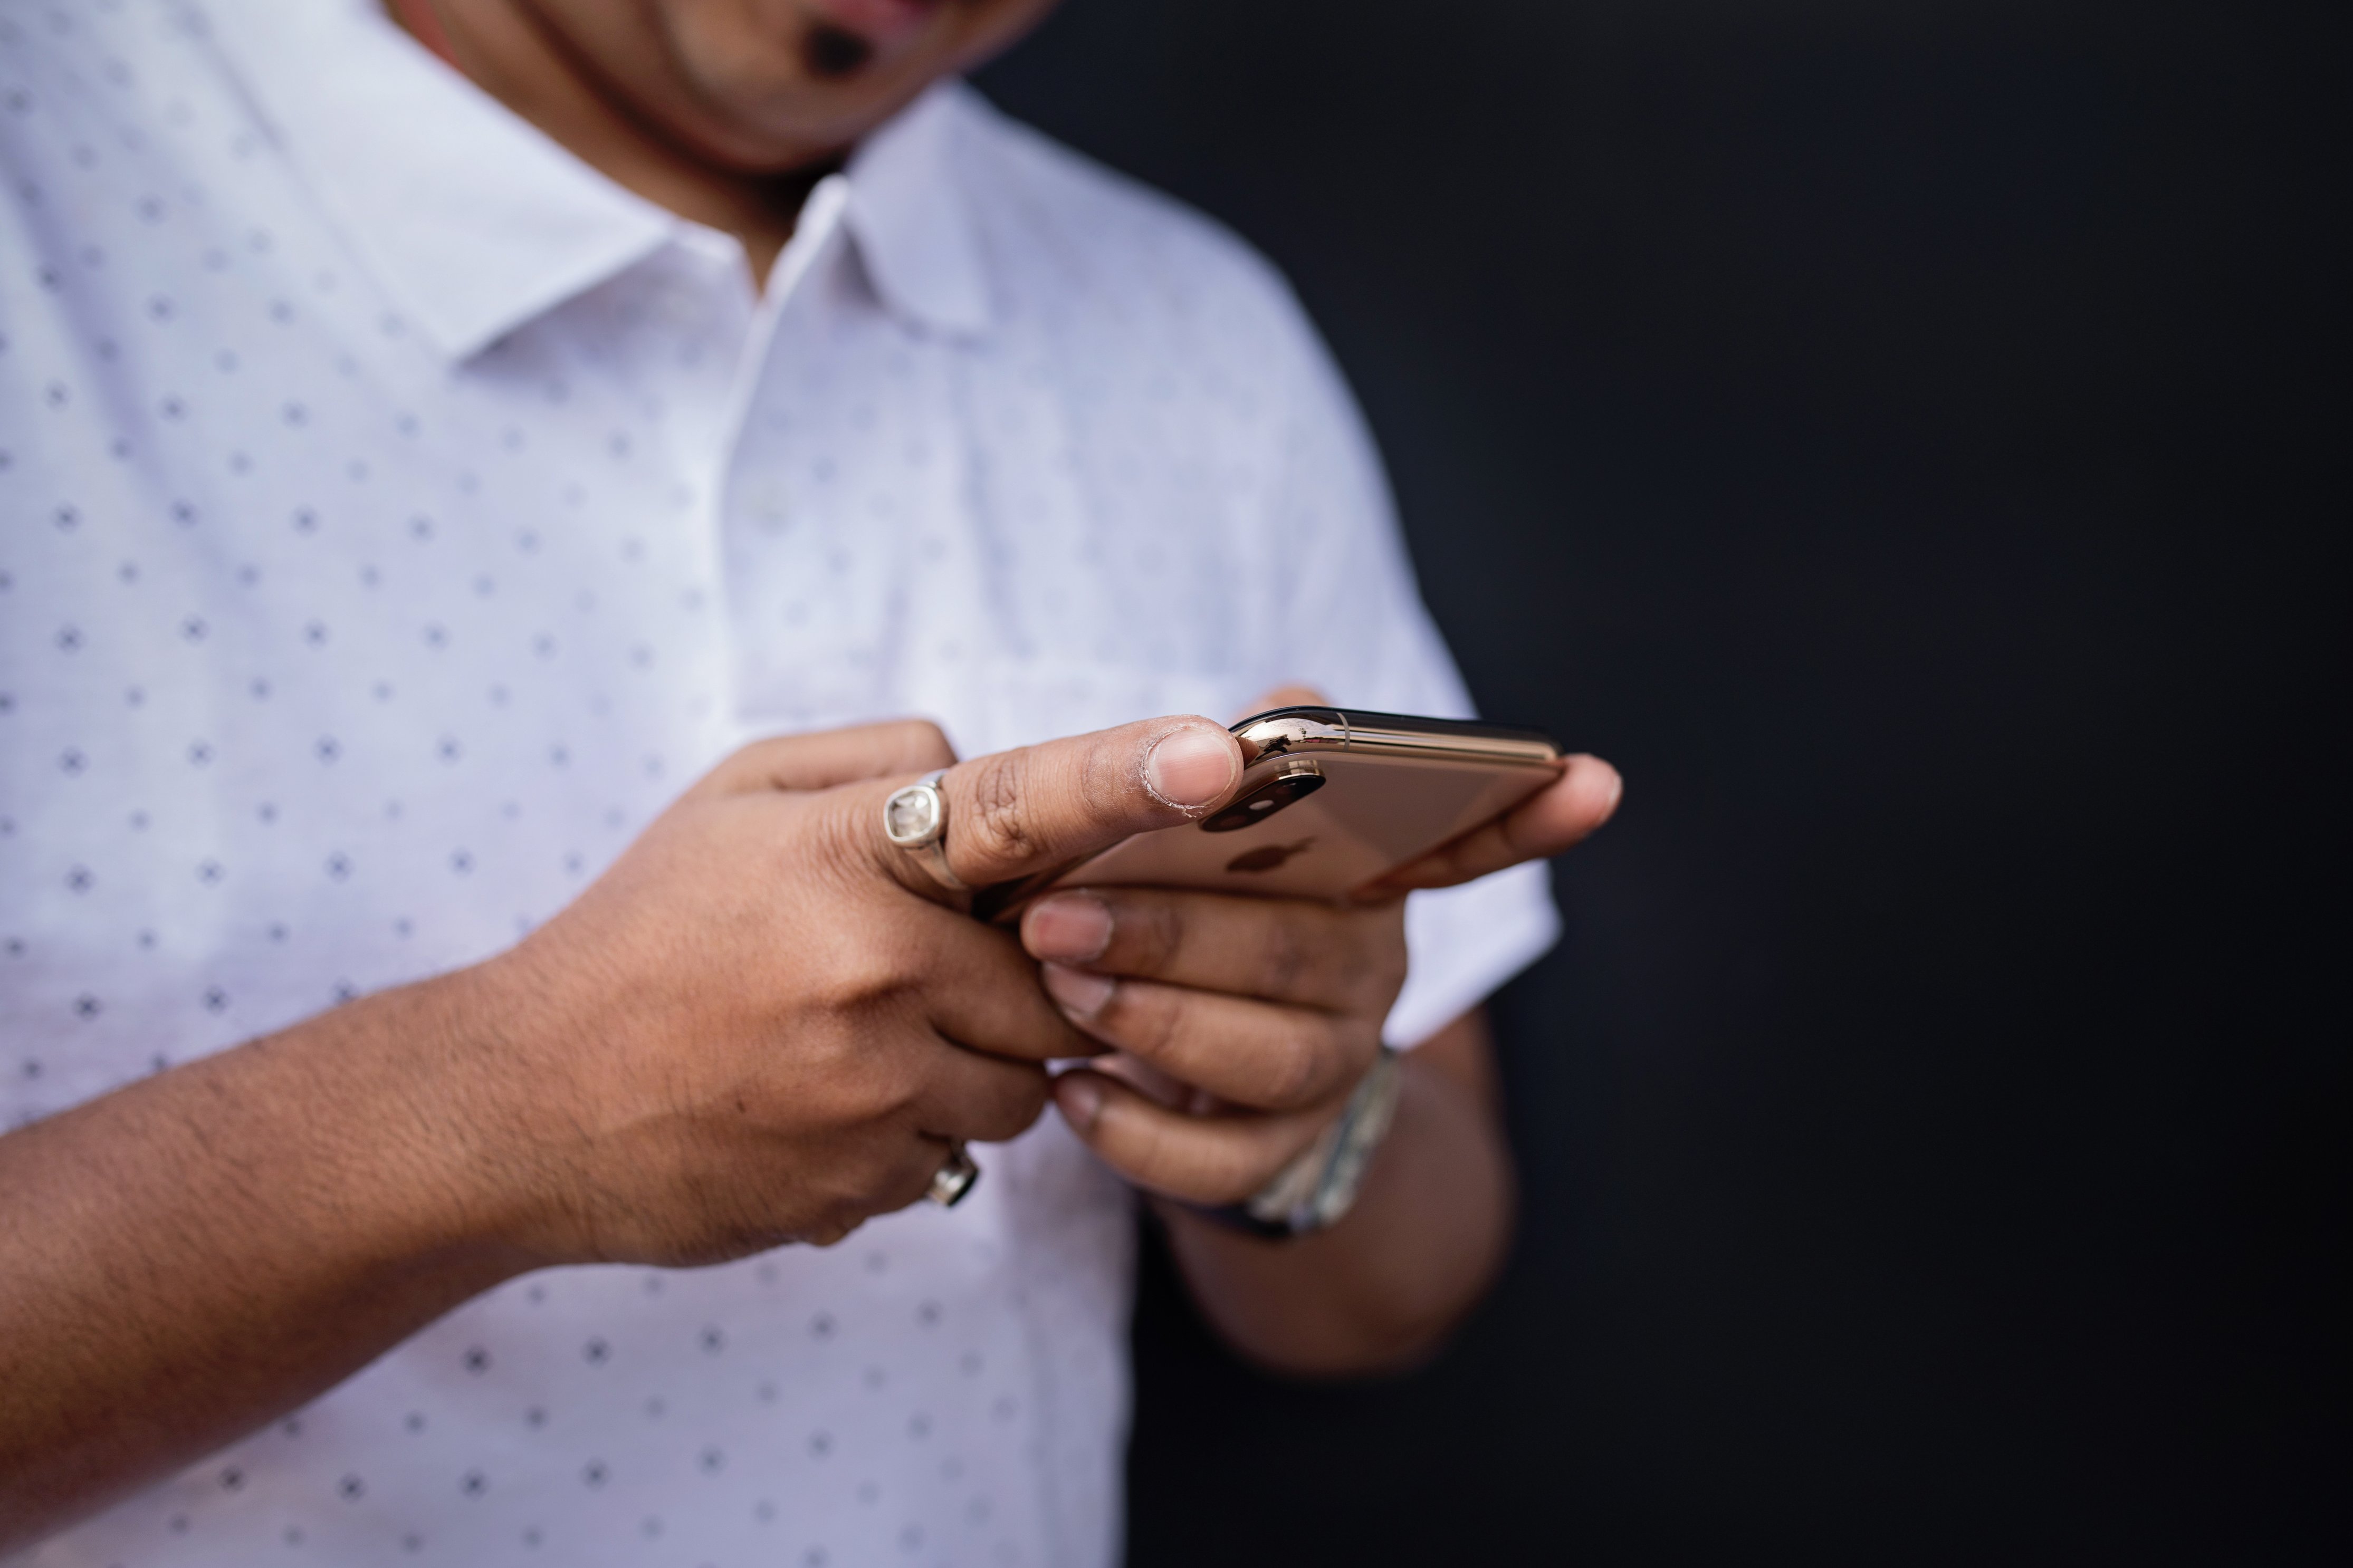
hand, arm, finger, gadget, technology, mobile phone, electronic device, fashion accessory, wrist